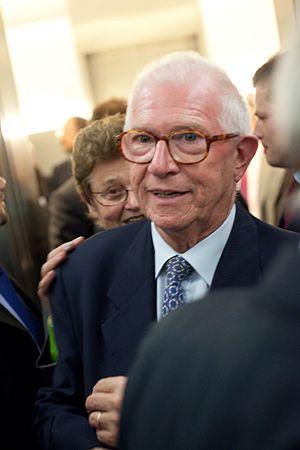
Jean-Pierre Fourcade à l'inauguration du bâtiment Microsoft d'Issy-les-Moulineaux
Cet article présente la liste des ministres français chargés de l'Économie et des Finances.
Jean-Pierre Fourcade, né le 18 octobre 1929 à Marmande, est une personnalité politique française membre de l'UMP.
Cet article présente la composition du gouvernement du Premier ministre Jacques Chirac, en fonction du 27 mai 1974 au 25 août 1976, durant la présidence de Valéry Giscard d'Estaing. Il s’agit du premier gouvernement dirigé par Jacques Chirac.